Intermarium

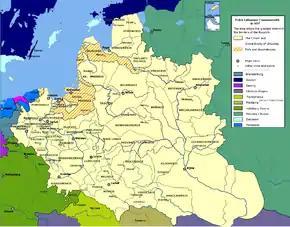
The Polish–Lithuanian Commonwealth at its greatest extent, 1635

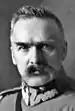
Józef Piłsudski

A Polish–Lithuanian union and military alliance had come about as a mutual response to common threats posed by the Teutonic Order, the Golden Horde, and the Grand Duchy of Moscow. The alliance was first established in 1385 by the Union of Krewo, solemnized by the marriage of Poland's Queen Jadwiga and Lithuania's Grand Duke Jogaila of the Gediminid dynasty, who became King Władysław II Jagiełło of Poland.